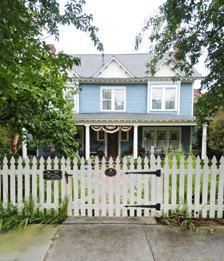
Building: B.C. Wall House
Country: United States of America
Year built: 1926
Historic house in South Carolina, United States United States historic place B. C. Wall House U.S. National Register of Historic Places Show map of South Carolina Show map of the United States Location 1008 West Ave., North Augusta, South Carolina Coordinates 33°30′8″N 81°58′18″W / 33.50222°N 81.97167°W / 33.50222; -81.97167 Area less than one acre Built 1926 Built by Andrews, Martha Louise Wall; Wall, Budd Clay Architectural style Classical Revival, Bungalow/craftsman, Queen Anne NRHP reference No. 92001632 Added to NRHP November 27, 1992 The B.C. Wall House , also known as the “Sesame Lodge,” is located at North Augusta , Aiken County, South Carolina . It was constructed in 1902 by Budd Clay Wall (the mayor of North Augusta at the time) to serve as an overflow guest home from the Hampton Terrace Hotel. The home holds additional significance in that it was designed by a female architect, Wall's daughter, Martha Louise Wall Andrews. The house, which is very visible from the public street, contains elements of the Queen Anne , Classical Revival , and Bungalow Styles. It was listed on the National Register of Historic Places on November 27, 1992. References